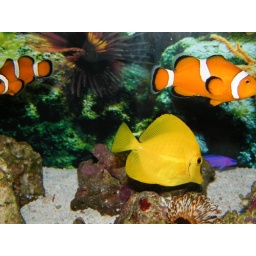
colorful tropical fish in Upper Tampa Bay Park's aquariums